Downtown Las Vegas

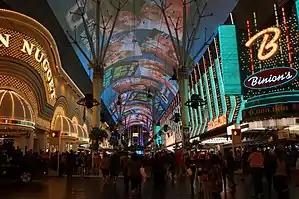
Casinos along Fremont Street at night with a light show displayed on the Fremont Street Experience canopy completed in 1995

In 1995, the Fremont Street Experience in Las Vegas's downtown area was opened. This canopied, five-block area features 24 million LED lights and 550,000 watts of sound from dusk until midnight during shows held on the top of each hour.